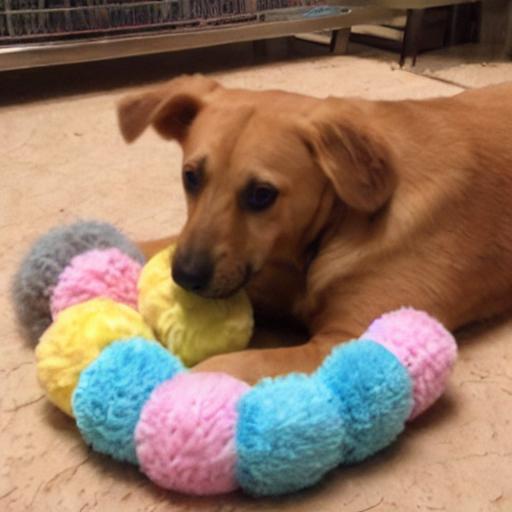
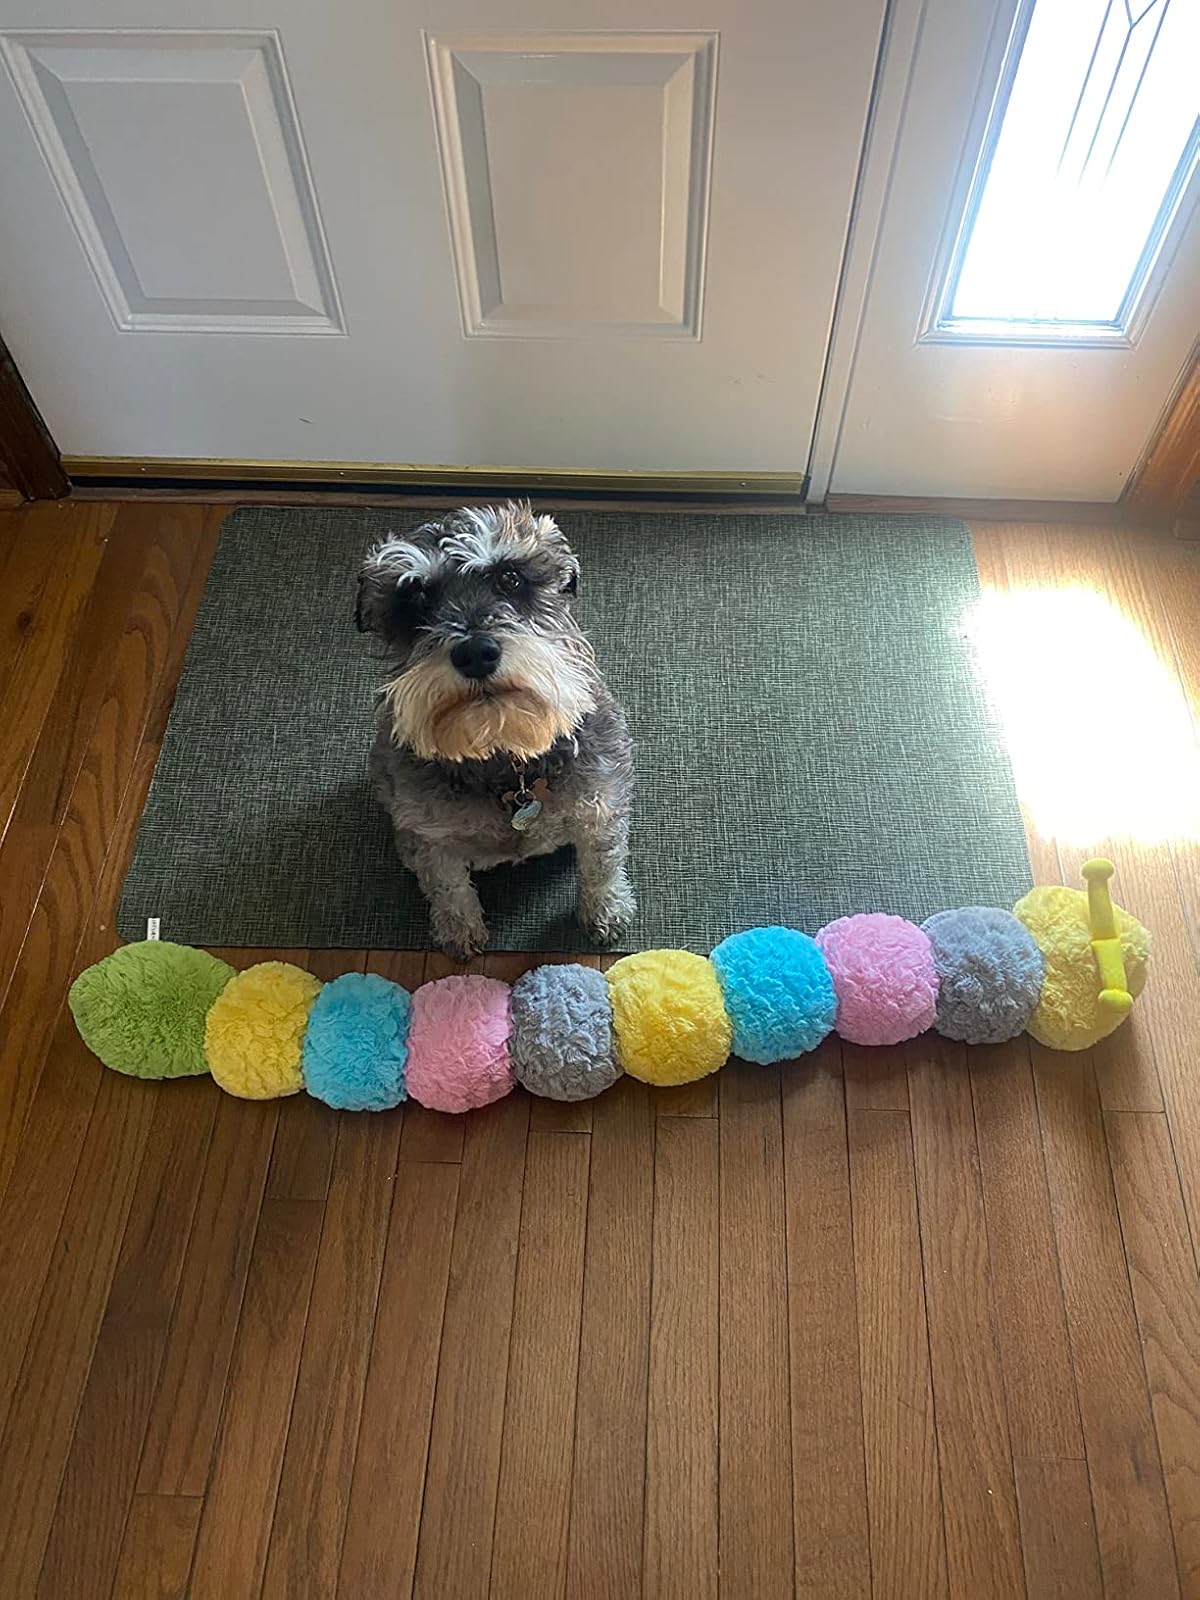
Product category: items_toy
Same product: no